Daniel Brustlein

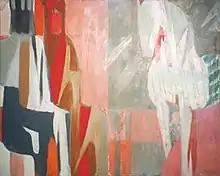
Daniel Brustlein, "Figure d'Eches," 1973, oil on canvas, 51 × 64 inches, signed, lower right

Beginning in the early 1930s his cartoons began to appear in "The New Yorker" and Collier's magazines. He signed this early work with the name "Alain" and subsequently used that pen name for the rest of his career as illustrator and cartoonist. The issue of "The New Yorker" for November 9, 1935, contained Brustlein's first cover art. Over the next 30 years he would produce another nine covers for the magazine. In 1936 he illustrated a book entitled "Farewell to Model T". Written by "New Yorker" writer E. B. White and journalist Richard Lee Strout, the book was a reprint of a "New Yorker" piece of May 16, 1936, entitled "Farewell My Lovely." Both the book and article were credited to the pseudonymous author "Lee Strout White." The book's illustrations were credited to Brustlein as "Alain."